Washington Bridge (Providence, Rhode Island)

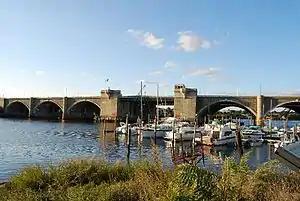
Washington Bridge, Providence

The Washington Bridge is a series of three bridges carrying Interstate 195, US Route 6, US Route 44, and U.S. Route 1A over the Seekonk River connecting India Point in Providence to Watchemoket Square in East Providence, Rhode Island. The historic portion of the bridge dating to 1930 serves as the pedestrian crossing, and bike link to the East Bay Bike Path. The pedestrian span is also a part of the Washington-Rochambeau National Historic Trail. On December 11, 2023, the westbound bridge was abruptly closed due to critical safety issues. It will requires complete replacement before reopening, which is expected in November, 2028. In the meantime, westbound traffic shares the eastbound span.